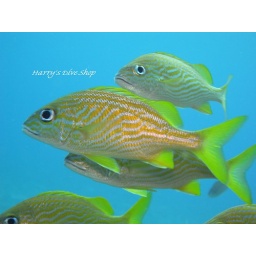
French Grunts make great photographs with their colors contrasting against the blue water